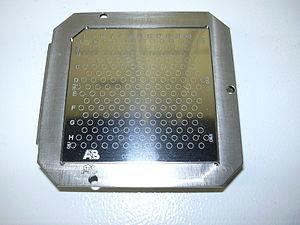
La désorption-ionisation laser assistée par matrice est une technique d'ionisation douce utilisée en spectrométrie de masse. Elle permet l'ionisation et la vaporisation de biomolécules comme des biopolymères des protéines, des peptides ou des sucres et de grosses molécules organiques comme les polymères, les dendrimères et autres macromolécules. Ces molécules ont tendance à se fragmenter lorsqu'elles sont ionisées par des méthodes plus conventionnelles. Elle est relativement similaire à l'Ionisation par électronébuliseur en douceur relative et en ions produits bien qu'elle crée moins d'ions multichargés.
Un instrument de type MALDI-TOF est un spectromètre de masse couplant une source d'ionisation laser assistée par une matrice et un analyseur à temps de vol.